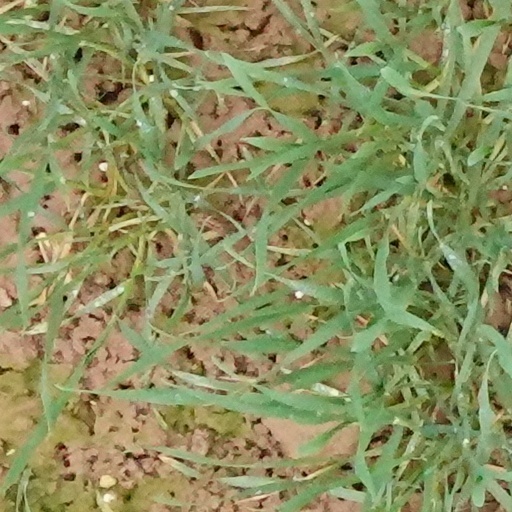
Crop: wheat